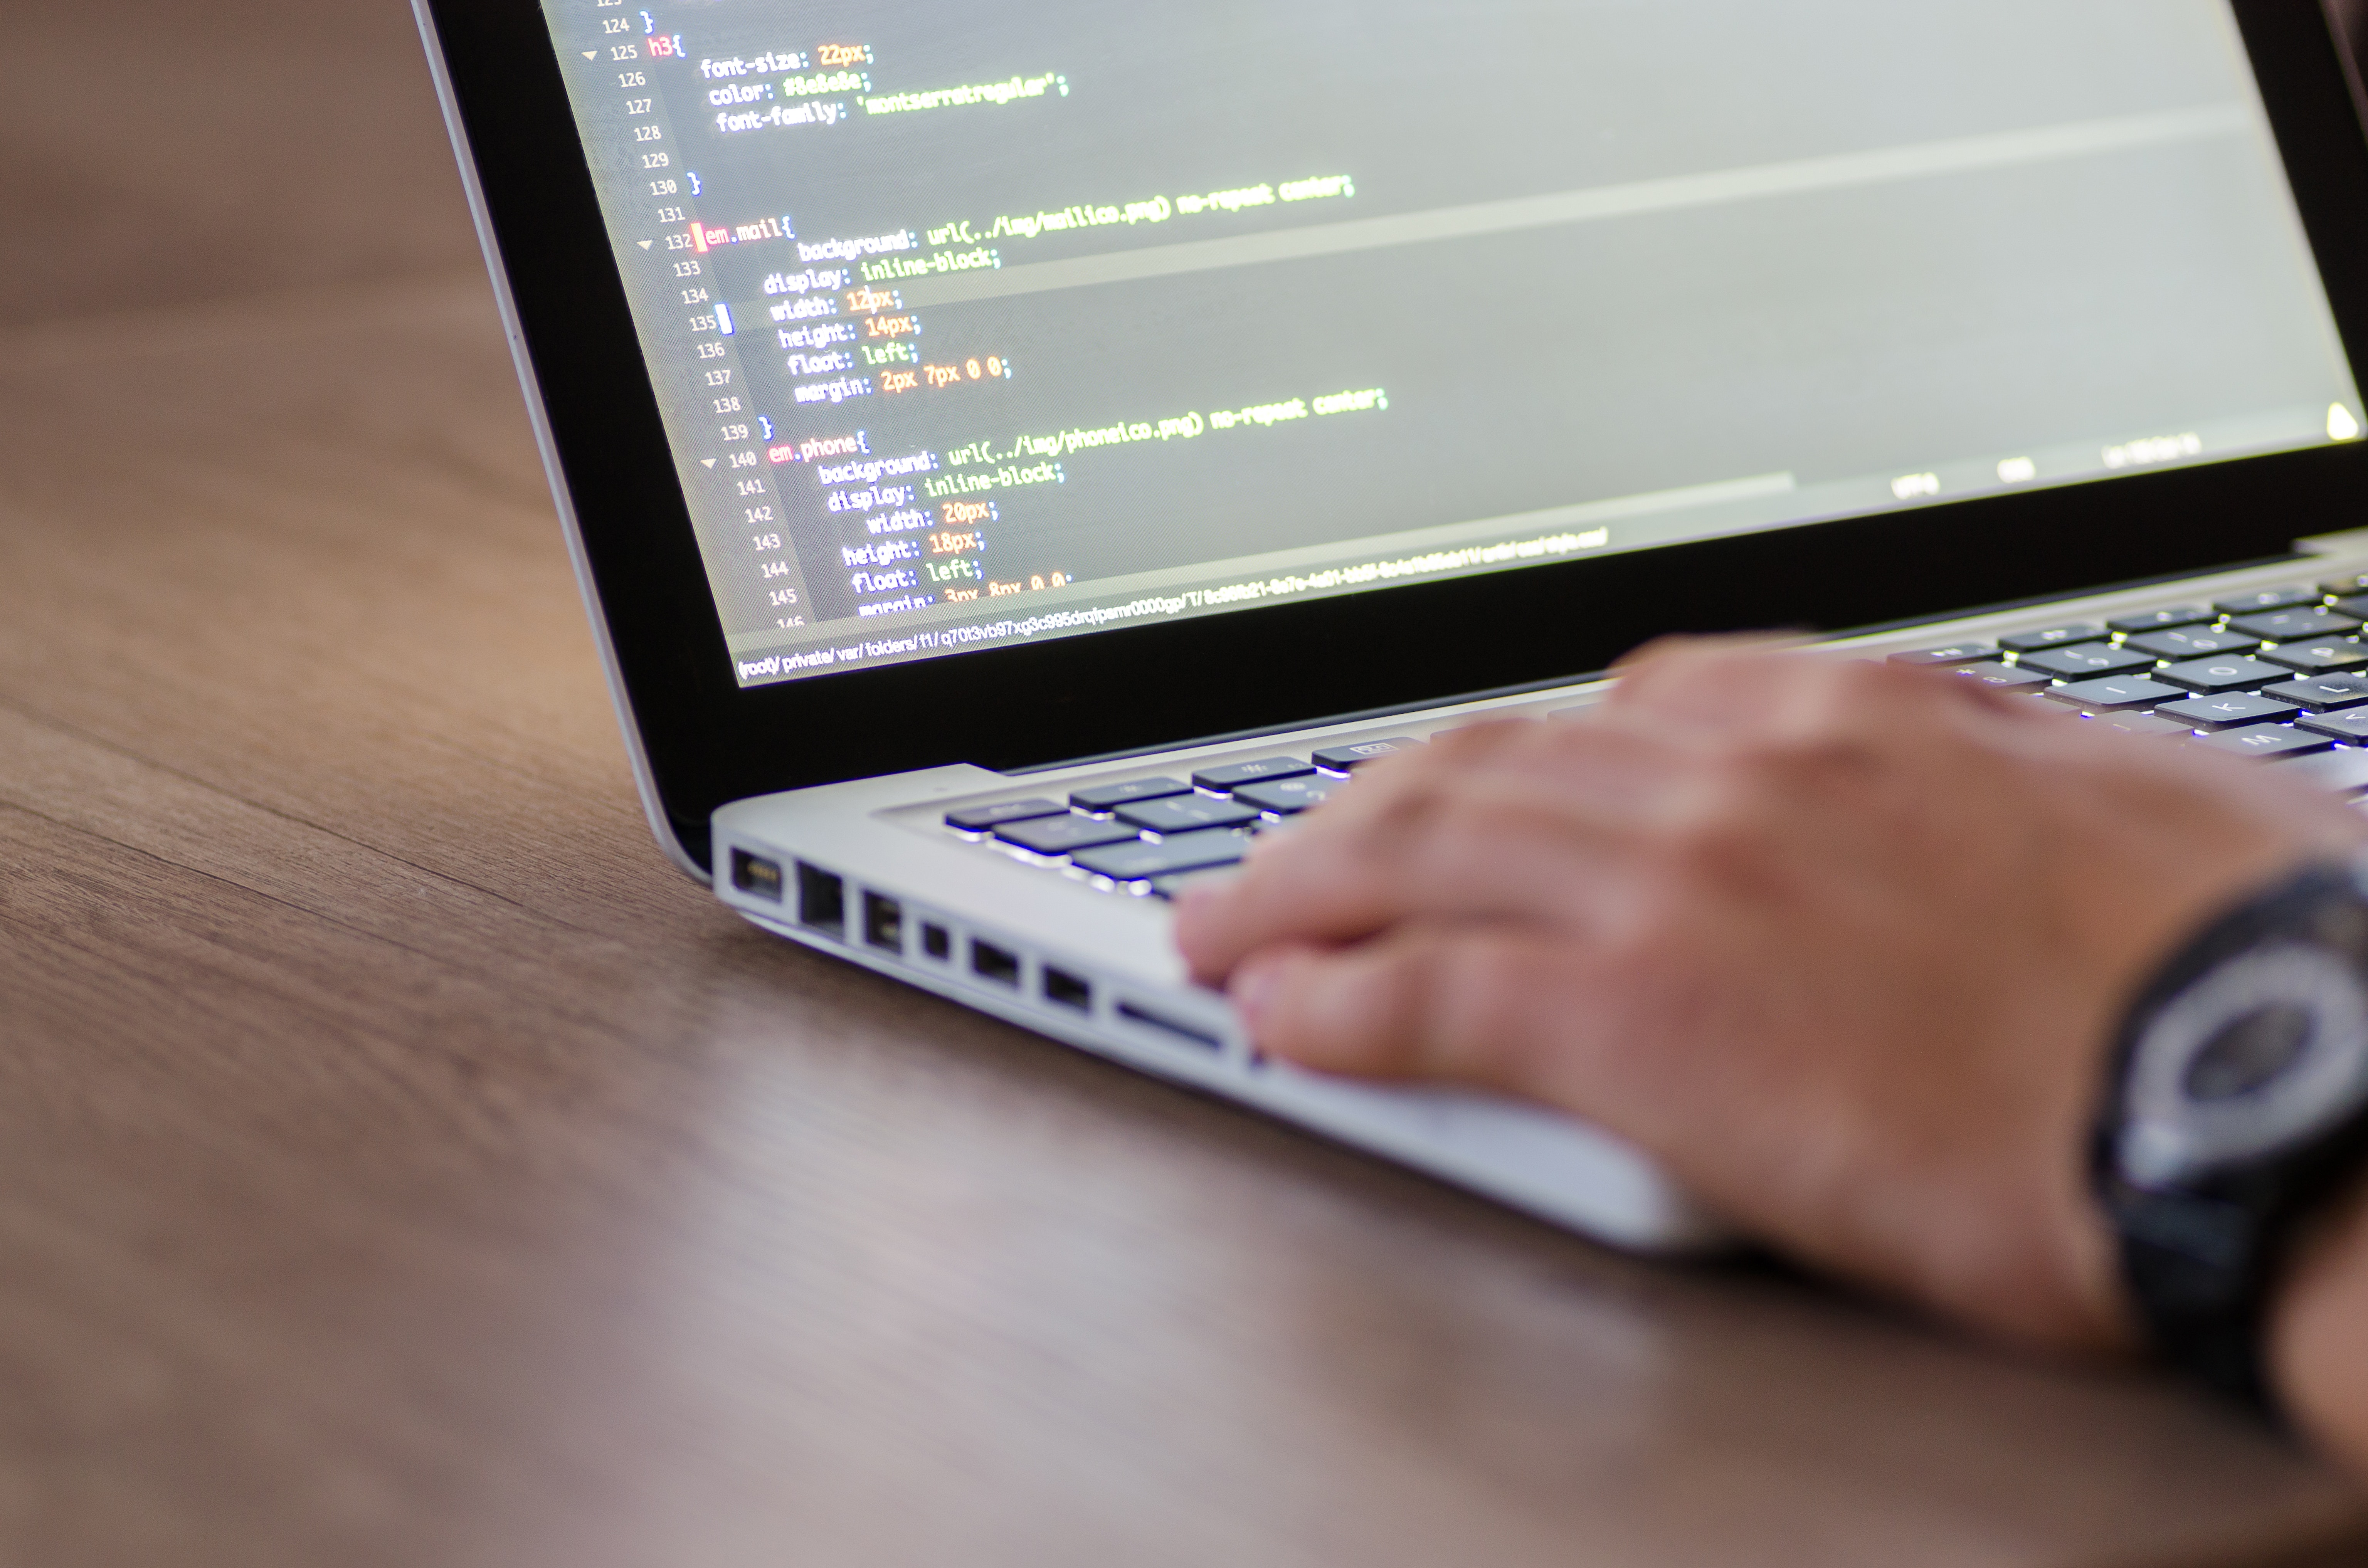
laptop, electronic device, technology, netbook, gadget, display device, finger, hand, personal computer, mobile device, multimedia, computer hardware, computer